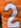
Number: 2